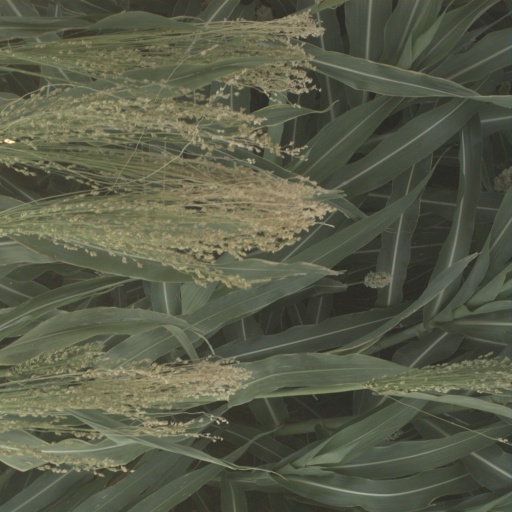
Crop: sorghum